Fine and Dandy (musical)

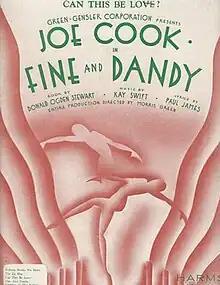
Sheet music

Fine and Dandy is a musical comedy in two acts with a book by Donald Ogden Stewart, music by Kay Swift and lyrics by Paul James. It was produced on Broadway in 1930.